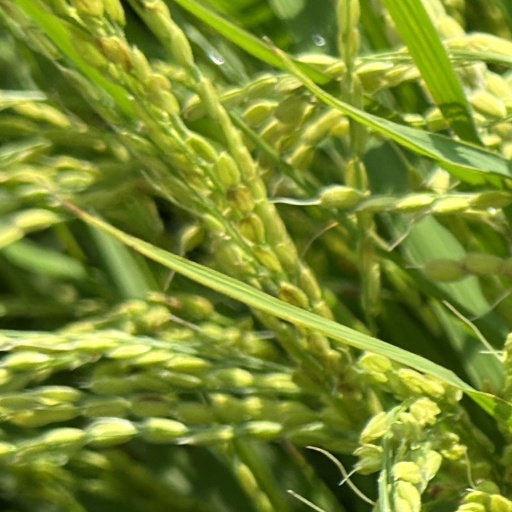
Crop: rice